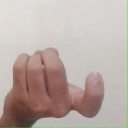
अक्षर: ज